Castrillo de Duero

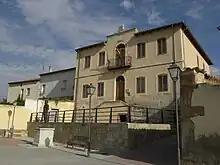

Castrillo de Duero is a village in Valladolid, Castile-Leon, Spain. The municipality covers an area of and as of 2011 had a population of 155 people.